KGBeast

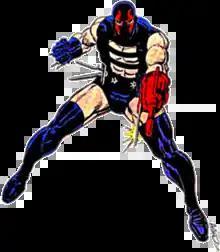
KGBeast as depicted in "Who's Who in the DC Universe" #4 (November 1990). Art by Jim Aparo.

KGBeast (Anatoli Knyazev) is a supervillain appearing in comic books published by DC Comics. Created by Jim Starlin and Jim Aparo, the character first appeared as an adversary of Batman.